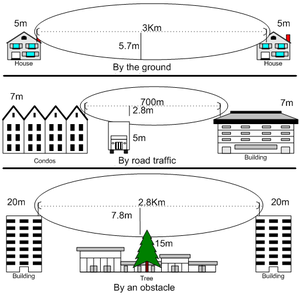
La bande 28 MHz, désignée aussi par sa longueur d'onde, 10 mètres, est une bande du service radioamateur destinée à établir des radiocommunications de loisir. Cette bande est utilisable pour le trafic intercontinental et continental lorsqu’il fait jour entre le lieu d’émission et de réception.
La bande des 76 GHz désignée aussi par sa longueur d'onde : 4 millimètres, est une bande du service radioamateur destinée à établir des radiocommunications de loisir. Cette bande est utilisable en permanence pour le trafic radio local.
La bande des 3,4 GHz désignée aussi par sa longueur d'onde : 9 centimètres, est une bande du service radioamateur destinée à établir des radiocommunications de loisir. Cette bande est utilisable en permanence pour le trafic radio local.
La bande des 5,6 GHz désignée aussi par sa longueur d'onde : 6 centimètres, est une bande du service radioamateur destinée à établir des radiocommunications de loisir. Cette bande est utilisable en permanence pour le trafic radio local.
La hauteur effective d'une antenne est la hauteur de la moyenne géométrique des capacités réparties. Elle est largement utilisée dans la radio FM et la télévision, du fait qu'elle est en réalité beaucoup plus importante que la puissance apparente rayonnée dans la détermination de la gamme de fréquence. Pour une question de coordination internationale, elle est officiellement mesurée en mètre, même par la Federal Communications Commission aux États-Unis, puisque le Canada et le Mexique ont étendu les zones frontalières où les stations internationales peuvent être reçues de chaque côté des frontières internationales. Les stations qui veulent augmenter au-dessus d'une certaine HAAT doivent en conséquence réduire leur puissance, en fonction de la distance maximale que la classe de leur station est autorisée à couvrir.
La bande 430 MHz désignée aussi par sa longueur d'onde, 70 centimètres, est une bande du service radioamateur destinée à établir des radiocommunications de loisir. Cette bande est utilisable en permanence pour le trafic radio local et pour le trafic radio relayé.
La bande des 24GHz désignée aussi par sa longueur d'onde: 12 millimètres, est une bande du service radioamateur destinée à établir des radiocommunications de loisir. Cette bande est utilisable en permanence pour le trafic radio local.
La bande 220 MHz, désignée aussi par sa longueur d'onde : 1,25 mètre, est une bande du service radioamateur destinée à établir des radiocommunications de loisir. Cette bande est utilisable en permanence pour le trafic radio local et pour le trafic radio relayé.
La bande 1240 MHz désignée aussi par sa longueur d'onde, soit bande des 23 centimètres, est une bande du service radioamateur destinée à établir des radiocommunications de loisir. Cette bande est utilisable en permanence pour le trafic radio local et pour le trafic radio relayé.
La bande 26,960 MHz à 27,230 MHz, désignée aussi par sa longueur d'onde, 11 mètres, a été une bande du service radioamateur partagée avec les services professionnels fixes et mobiles.
La bande de 1 mm, aussi désignée par la fréquence de 250 GHz, est une bande du service radioamateur destinée à établir des radiocommunications de loisir. Cette bande est utilisable en permanence pour le trafic radio local.
La bande 70 MHz désignée aussi par sa longueur d'onde, 4 mètres, est une bande du service radioamateur destinée à établir des radiocommunications de loisir. Cette bande est utilisable en permanence pour le trafic radio local. Cette bande est utilisable sporadiquement pour le trafic radio à grande distance.
La bande des 47 GHz désignée aussi par sa longueur d'onde: 6 millimètres, est une bande du service radioamateur destinée à établir des radiocommunications de loisir. Cette bande est utilisable en permanence pour le trafic radio local.
La bande 900 MHz désignée aussi par sa longueur d'onde : 33 centimètres, est une bande du service radioamateur destinée à établir des radiocommunications de loisir. Cette bande est utilisable en permanence dans certains pays pour le trafic radio amateur local et pour le trafic radio relayé.
La bande 144 MHz, désignée aussi par sa longueur d'onde, 2 mètres, est une bande du service radioamateur destinée à établir des radiocommunications de loisir. Cette bande est utilisable en permanence pour le trafic radio local et régional. Elle est très utilisée surtout pour le trafic via relais. Cette bande est utilisable sporadiquement pour le trafic radio à grande distance.